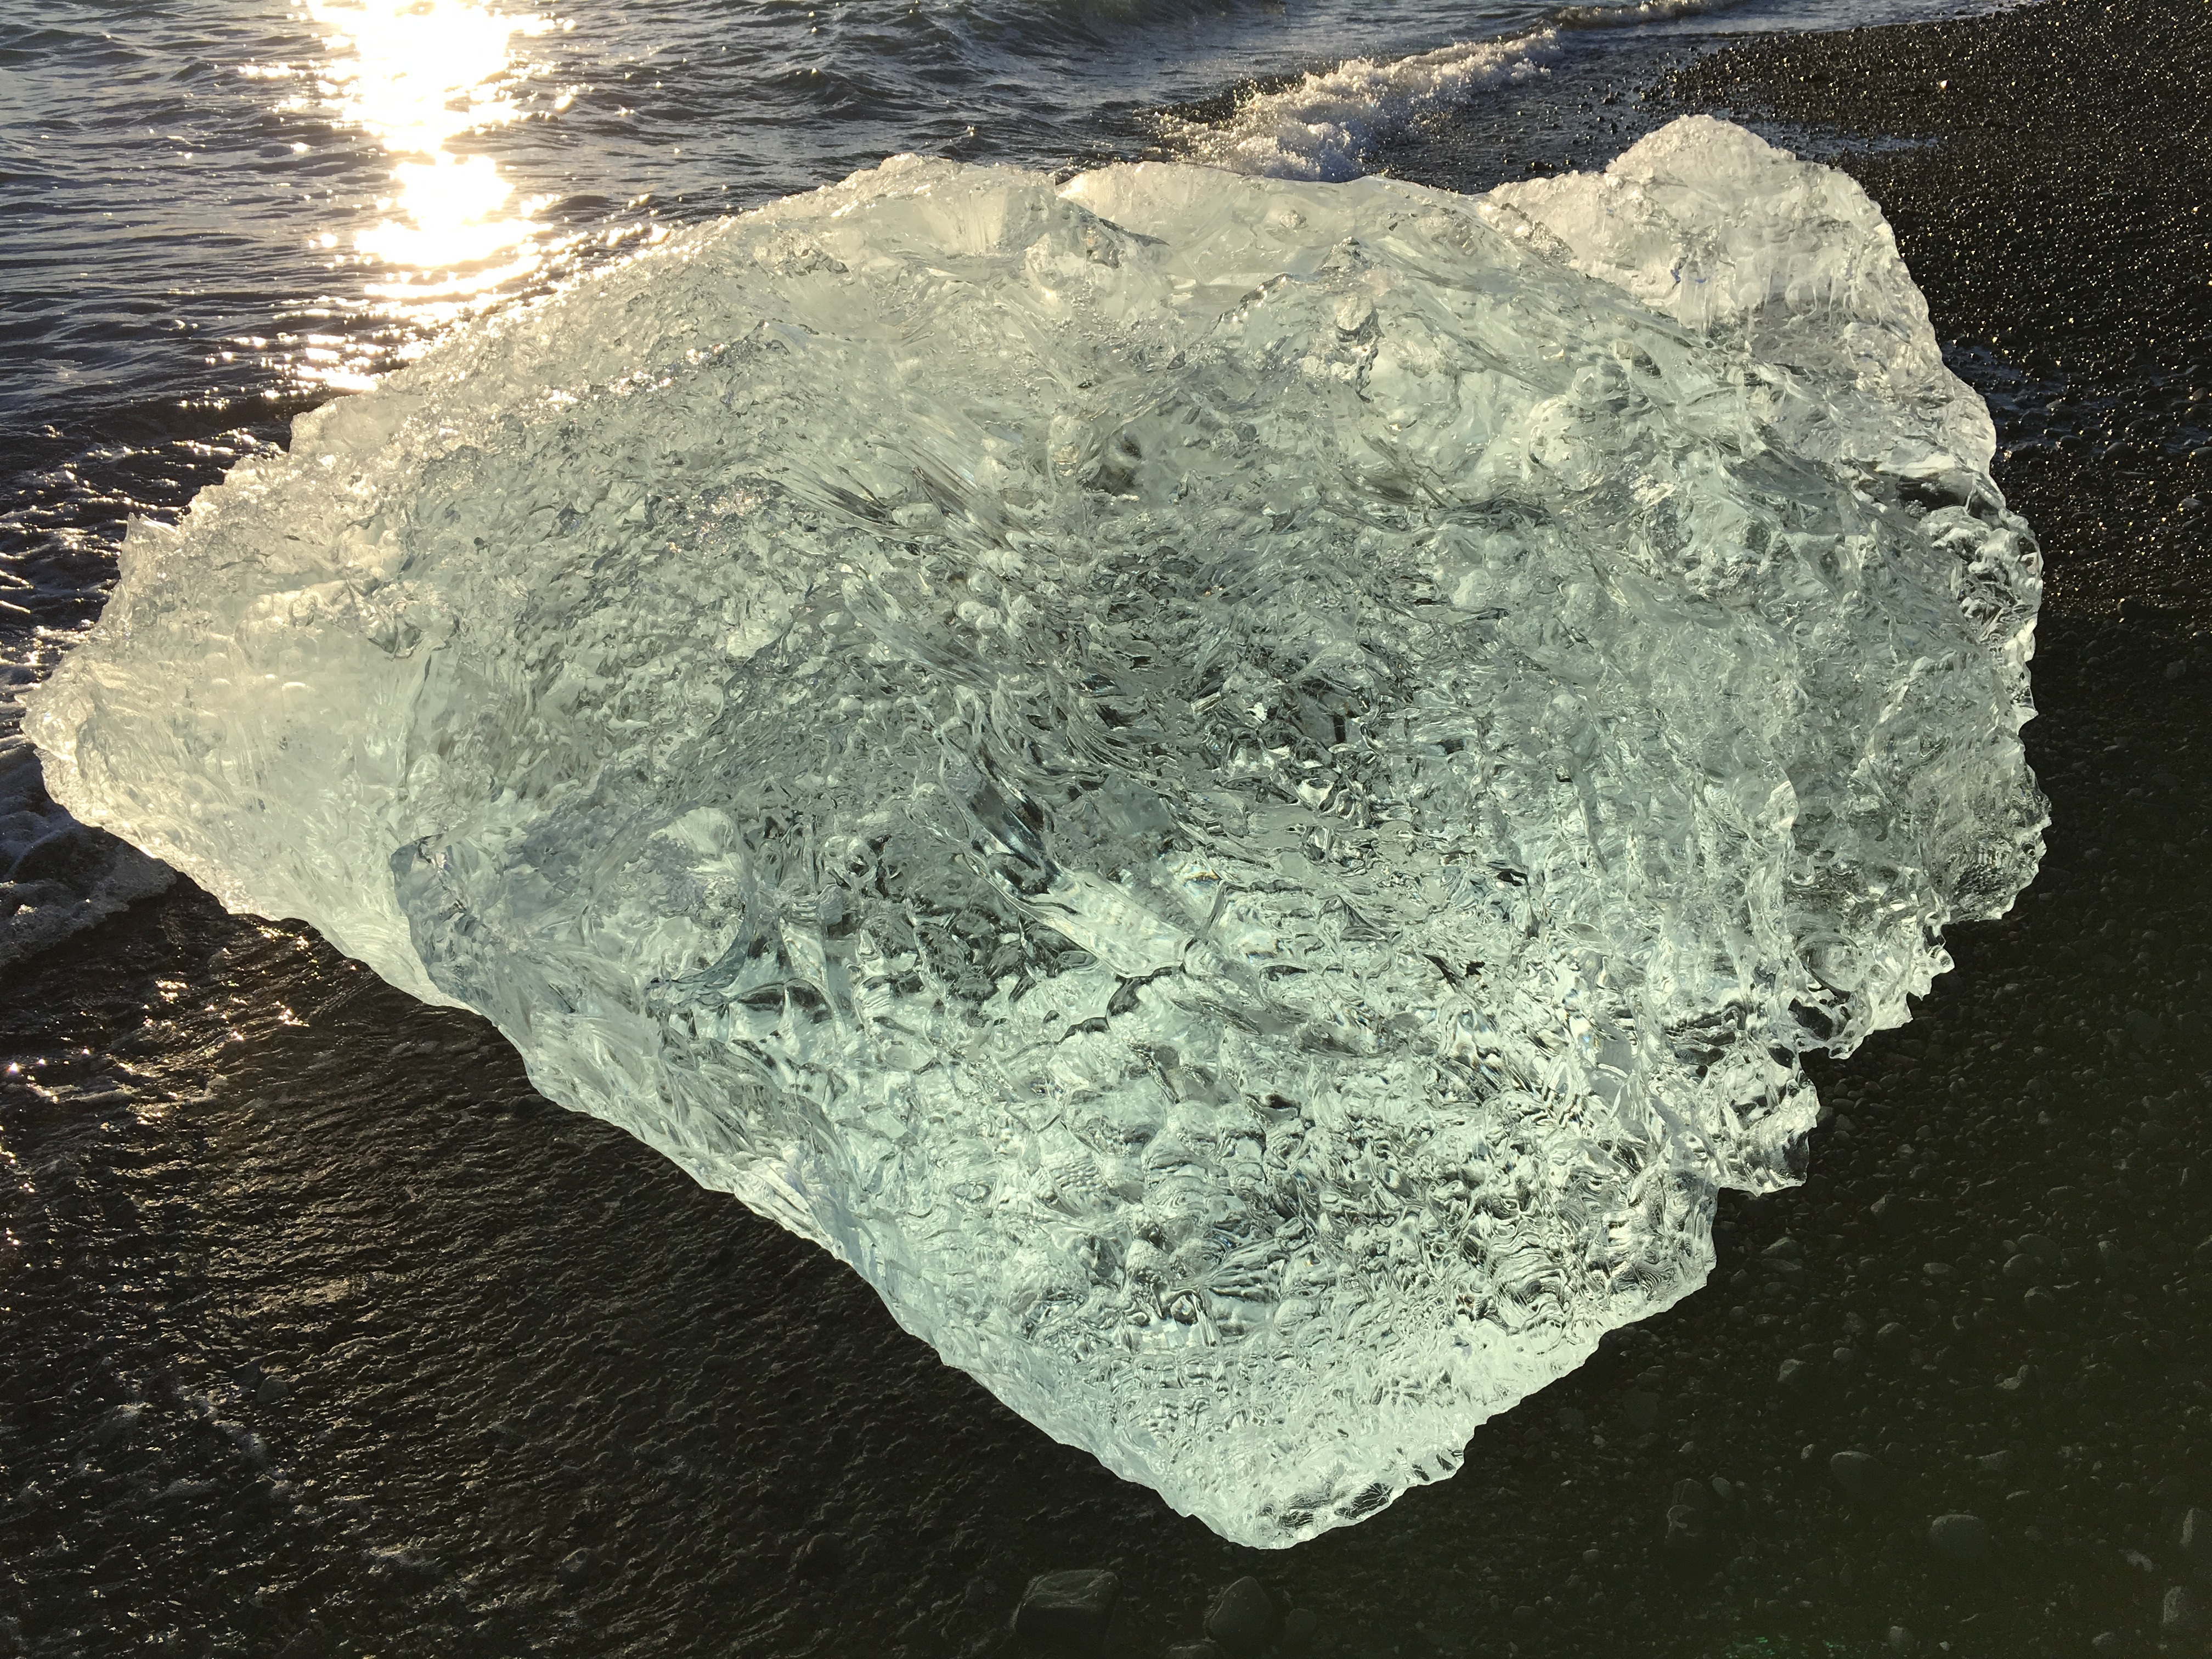
rock, ice, frozen, iceland, material, transparent, geology, icy, frisch, mineral, ice cubes